Russian battleship Sevastopol (1895)

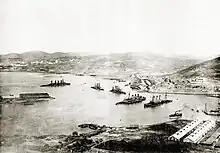
A black and white shot of several ships lying submerged underwater in various states of capsizing, a white building is shown in the right corner of the foreground.

After the Japanese victory in the First Sino-Japanese War of 1894–1895, both Russia and Japan had ambitions to control Manchuria and Korea, resulting in tensions between the two nations. Japan had begun negotiations to reduce the tensions in 1901, but the Russian government was slow and uncertain in its replies because it had not yet decided exactly how to resolve the problems. Japan interpreted this as deliberate prevarication designed to buy time to complete the Russian armament programs. The situation was worsened by Russia's failure to withdraw its troops from Manchuria in October 1903 as promised. The final straws were the news of Russian timber concessions in northern Korea and the Russian refusal to acknowledge Japanese interests in Manchuria while continuing to place conditions on Japanese activities in Korea. These actions caused the Japanese government to decide in December 1903 that war was inevitable. As tensions with Japan increased, the Pacific Squadron began mooring in the outer harbor at night in order to react more quickly to any Japanese attempt to land troops in Korea.